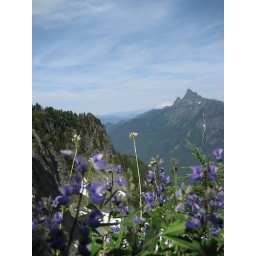
Mountain flowers near the snow field